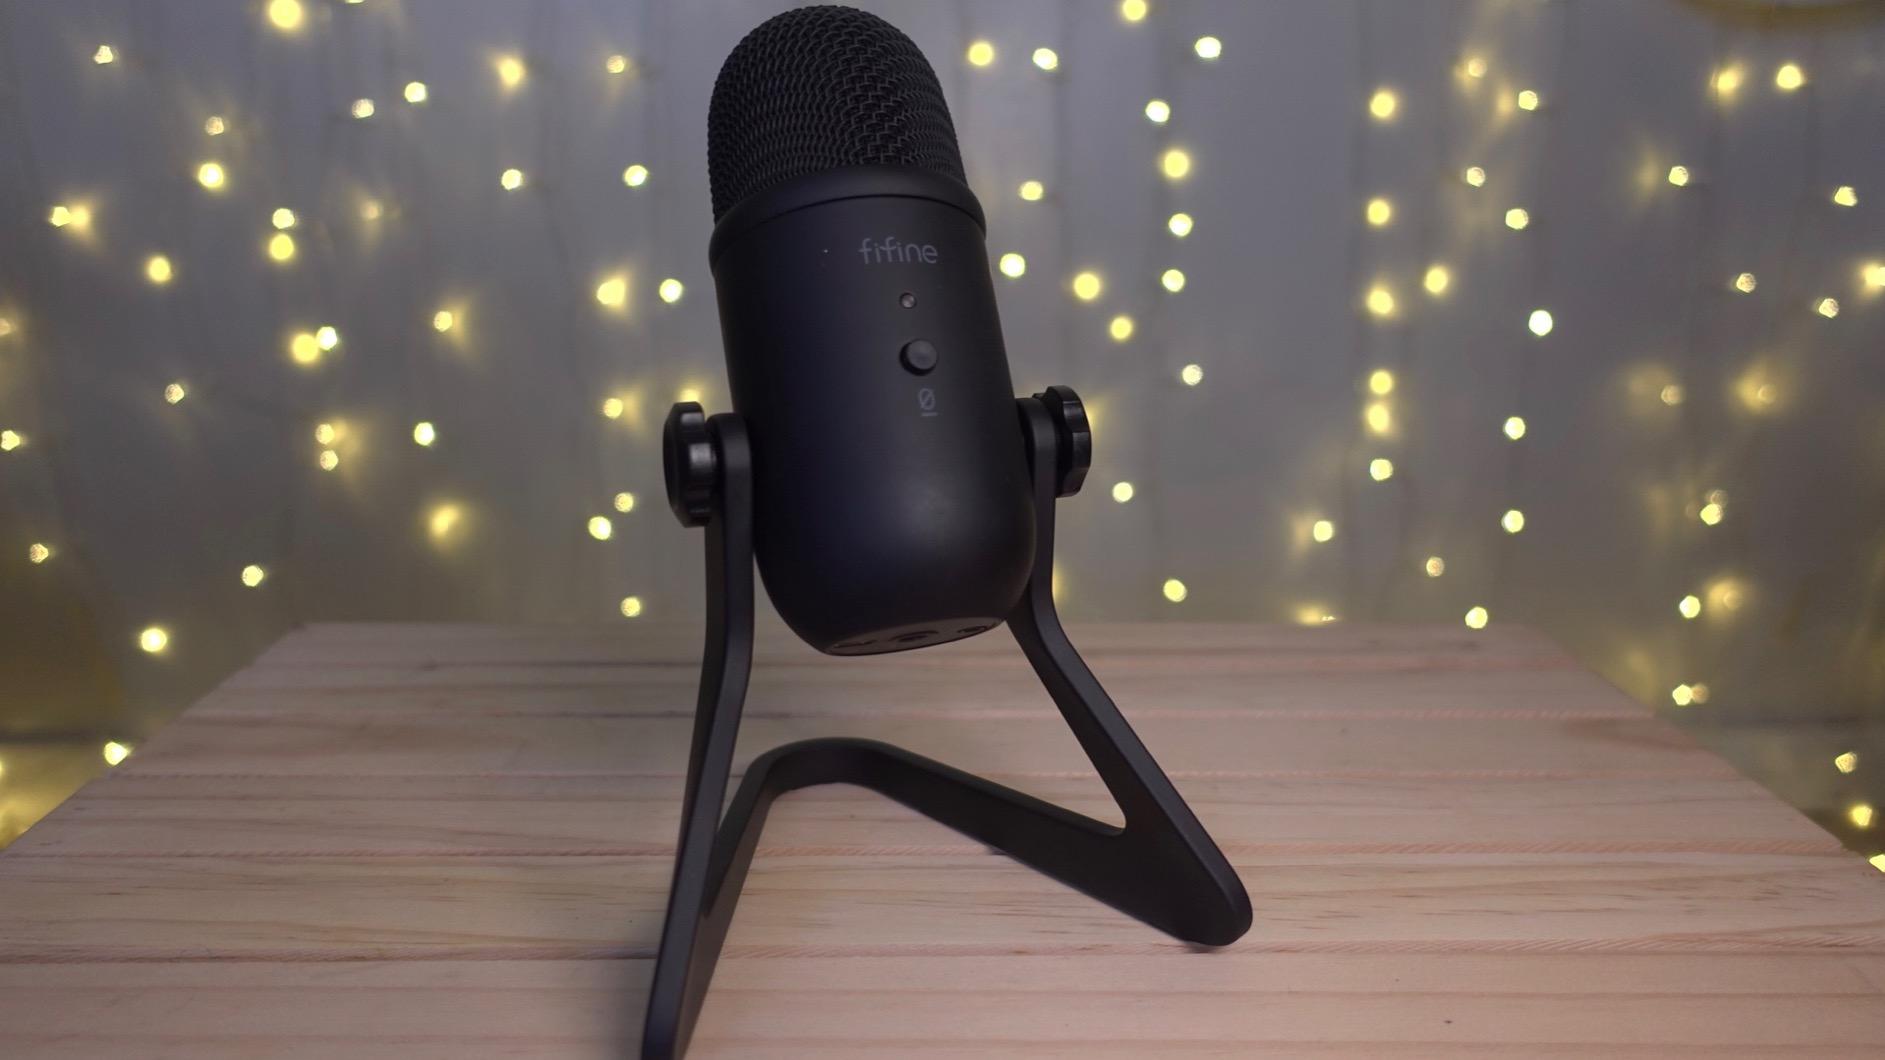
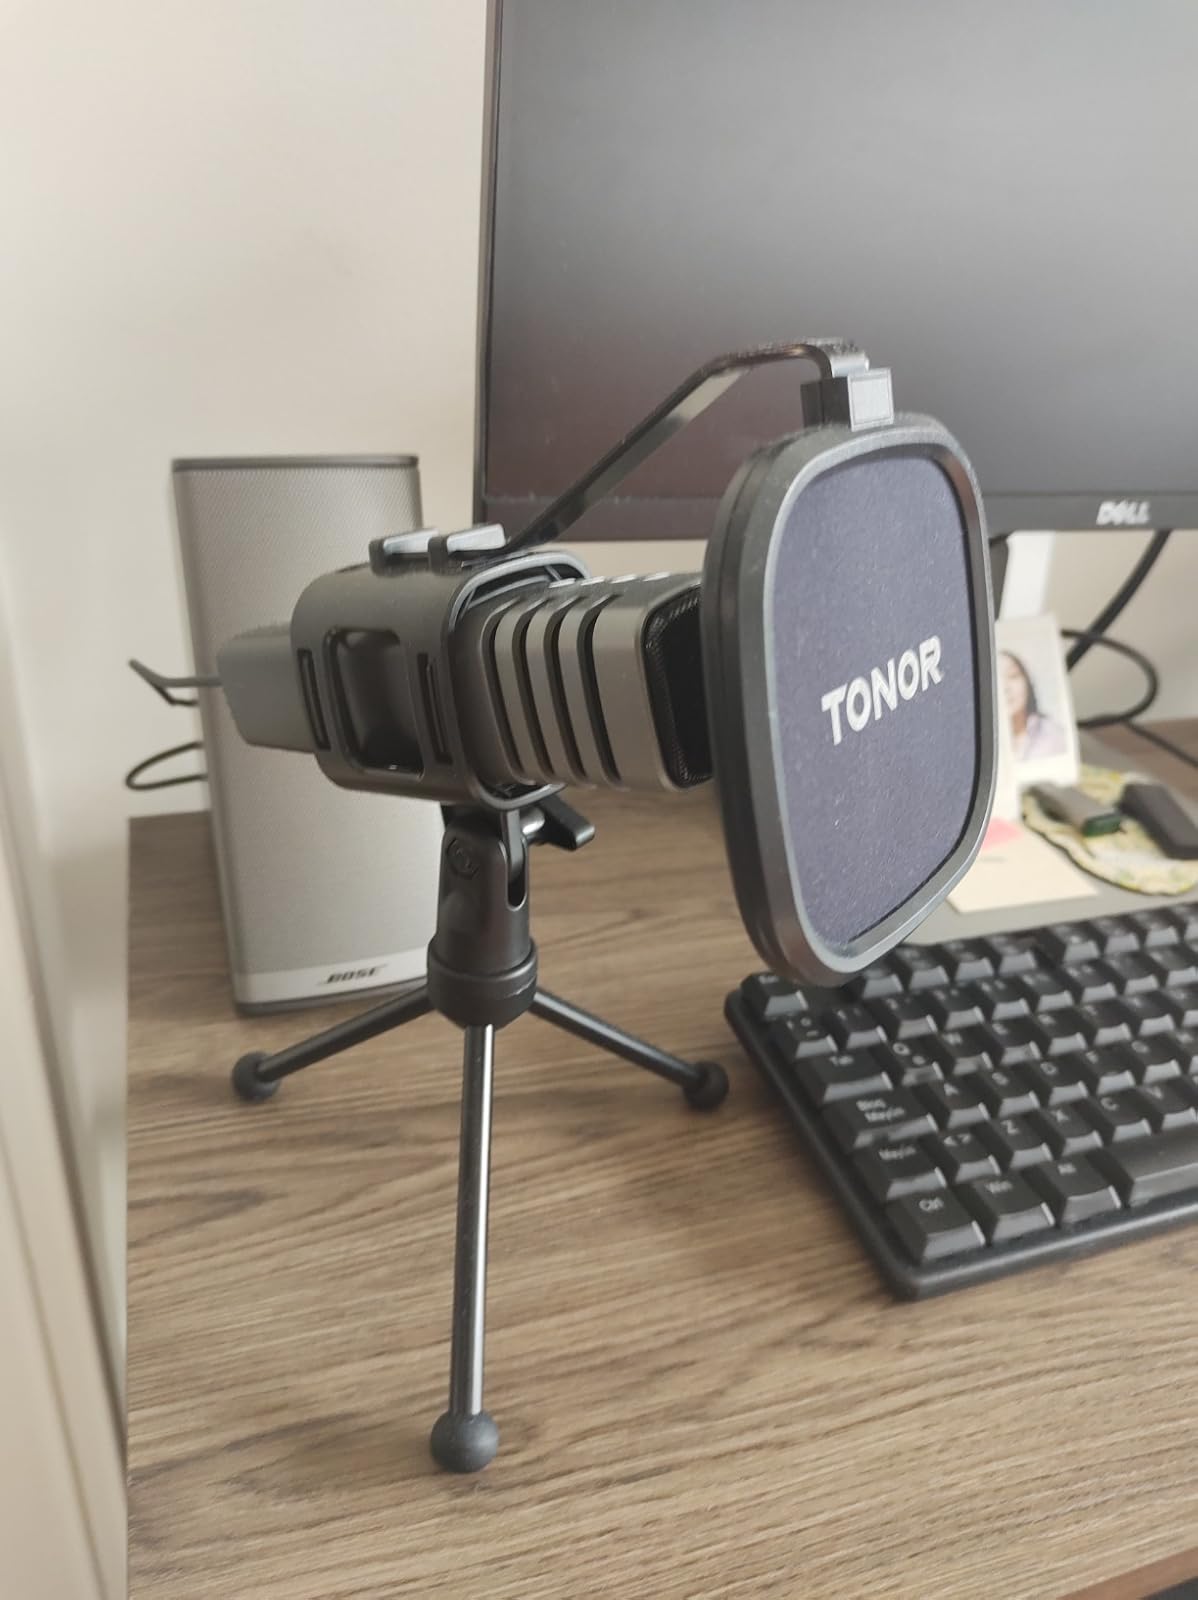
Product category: microphone
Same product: no